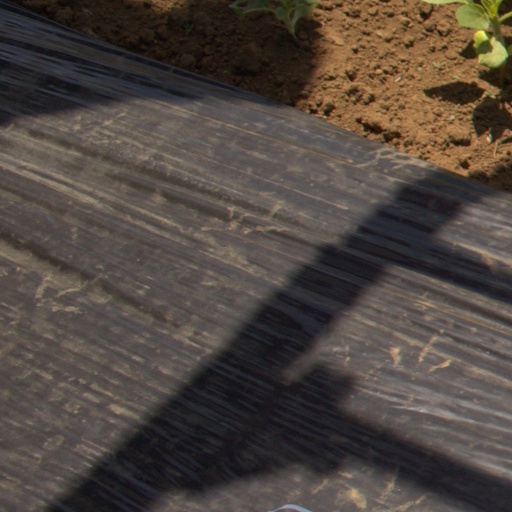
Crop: Jerusalem artichoke